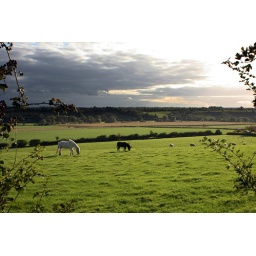
This field was across the street from the Newgrange site, which is a megalithic tomb built around 3000 BC